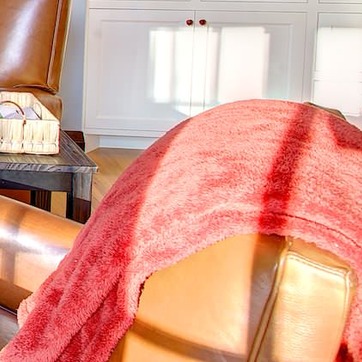
Material: fabric